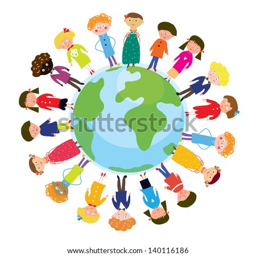
children on the globe international funny cartoon